Laura Toivanen

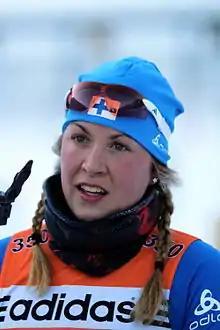
Toivanen in 2010

Laura Toivanen (born 21 July 1988) is a Finnish former biathlete. She competed in the Biathlon World Cup and represented Finland at several World Championships, including the 2018 Winter Olympics.